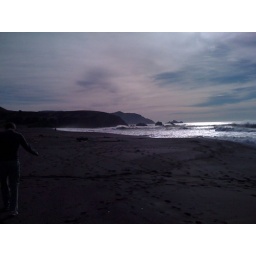
black sand beach in pacifica